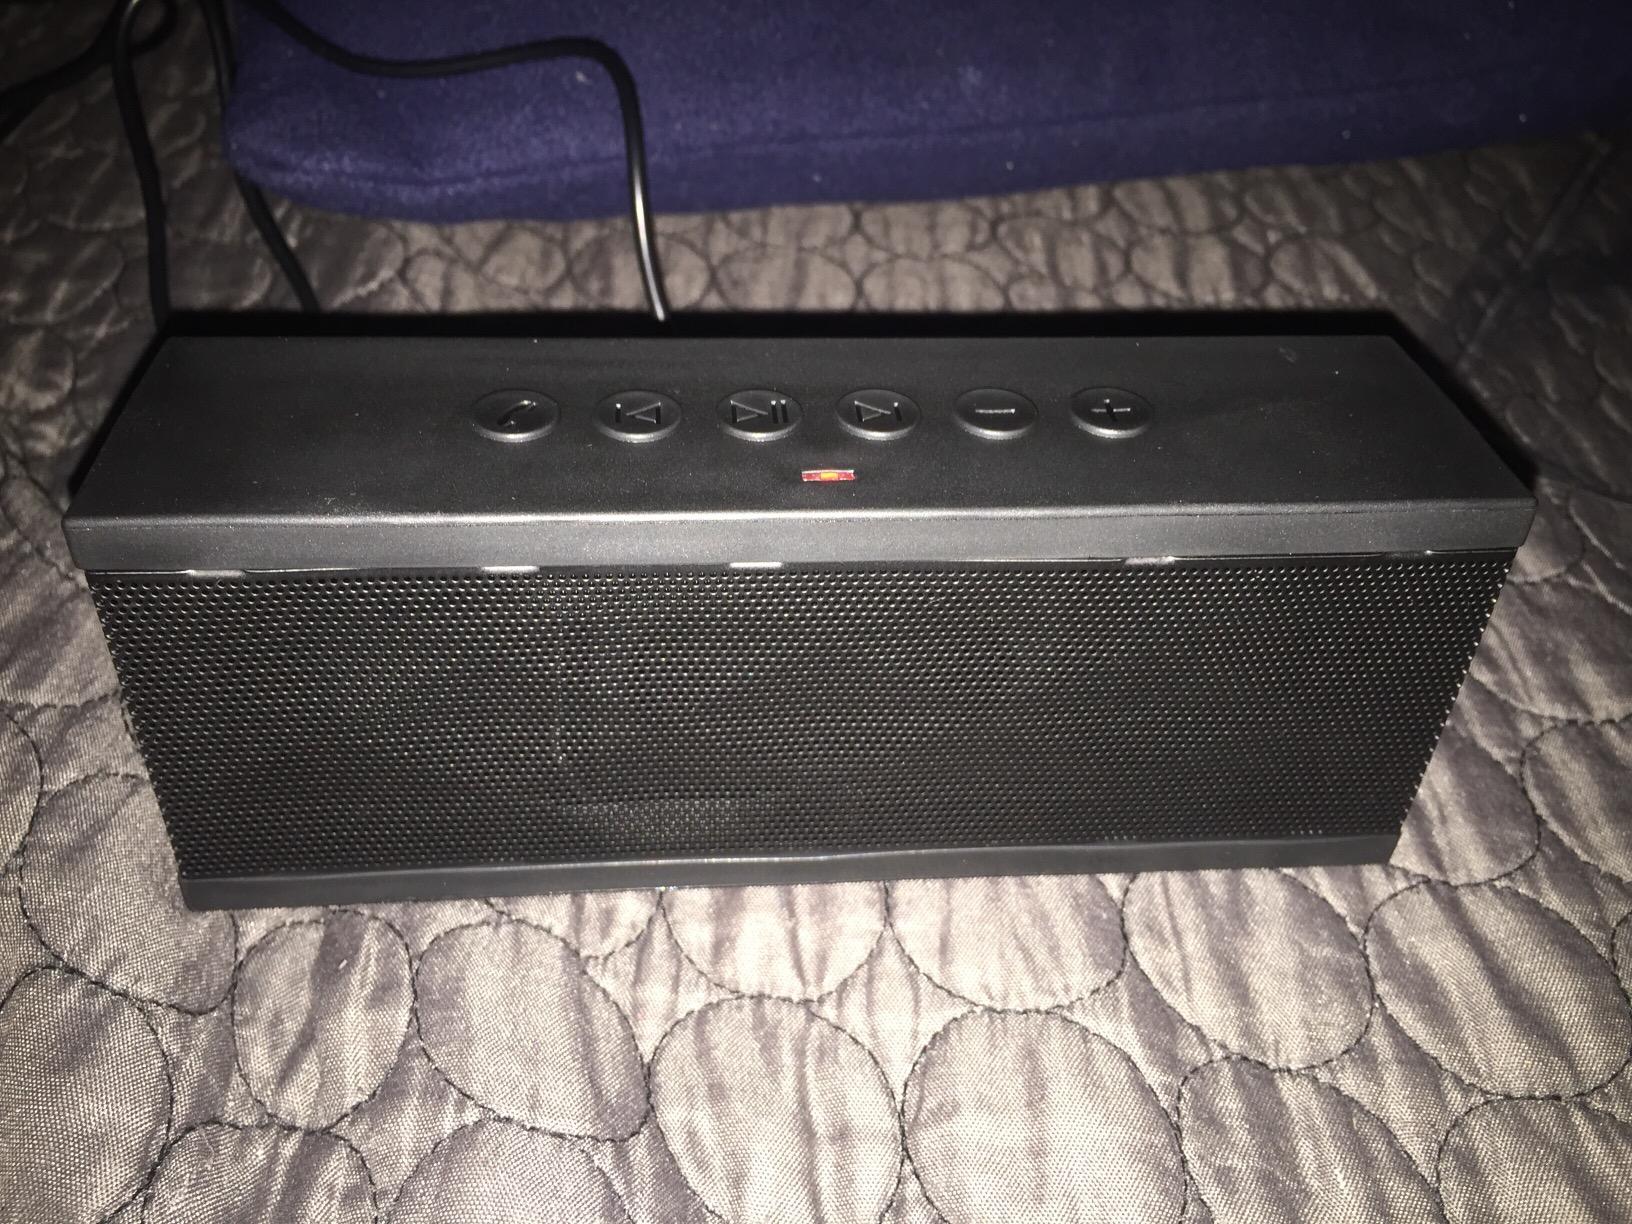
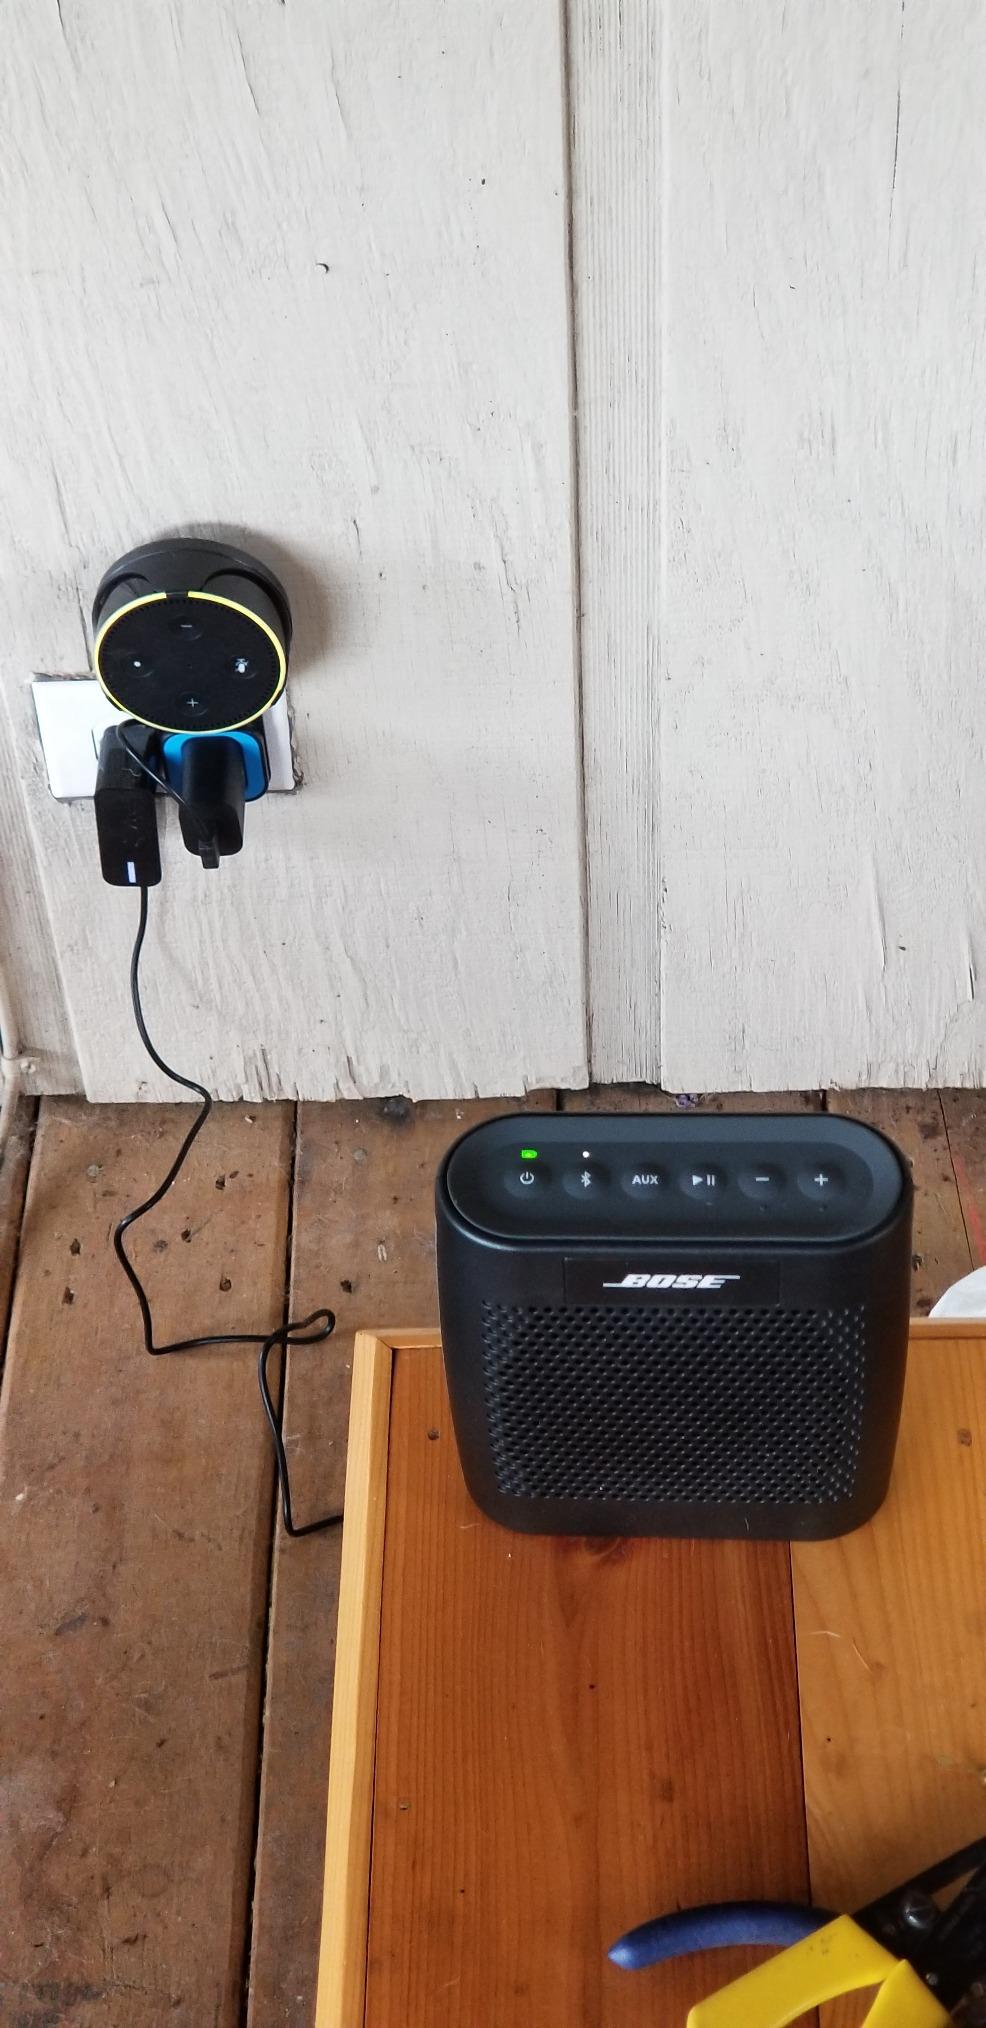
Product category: speaker
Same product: no